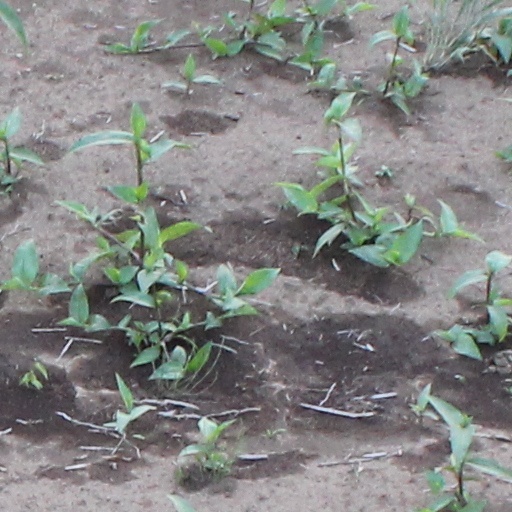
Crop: wheat